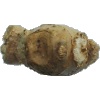
Label: Ginger Root 1